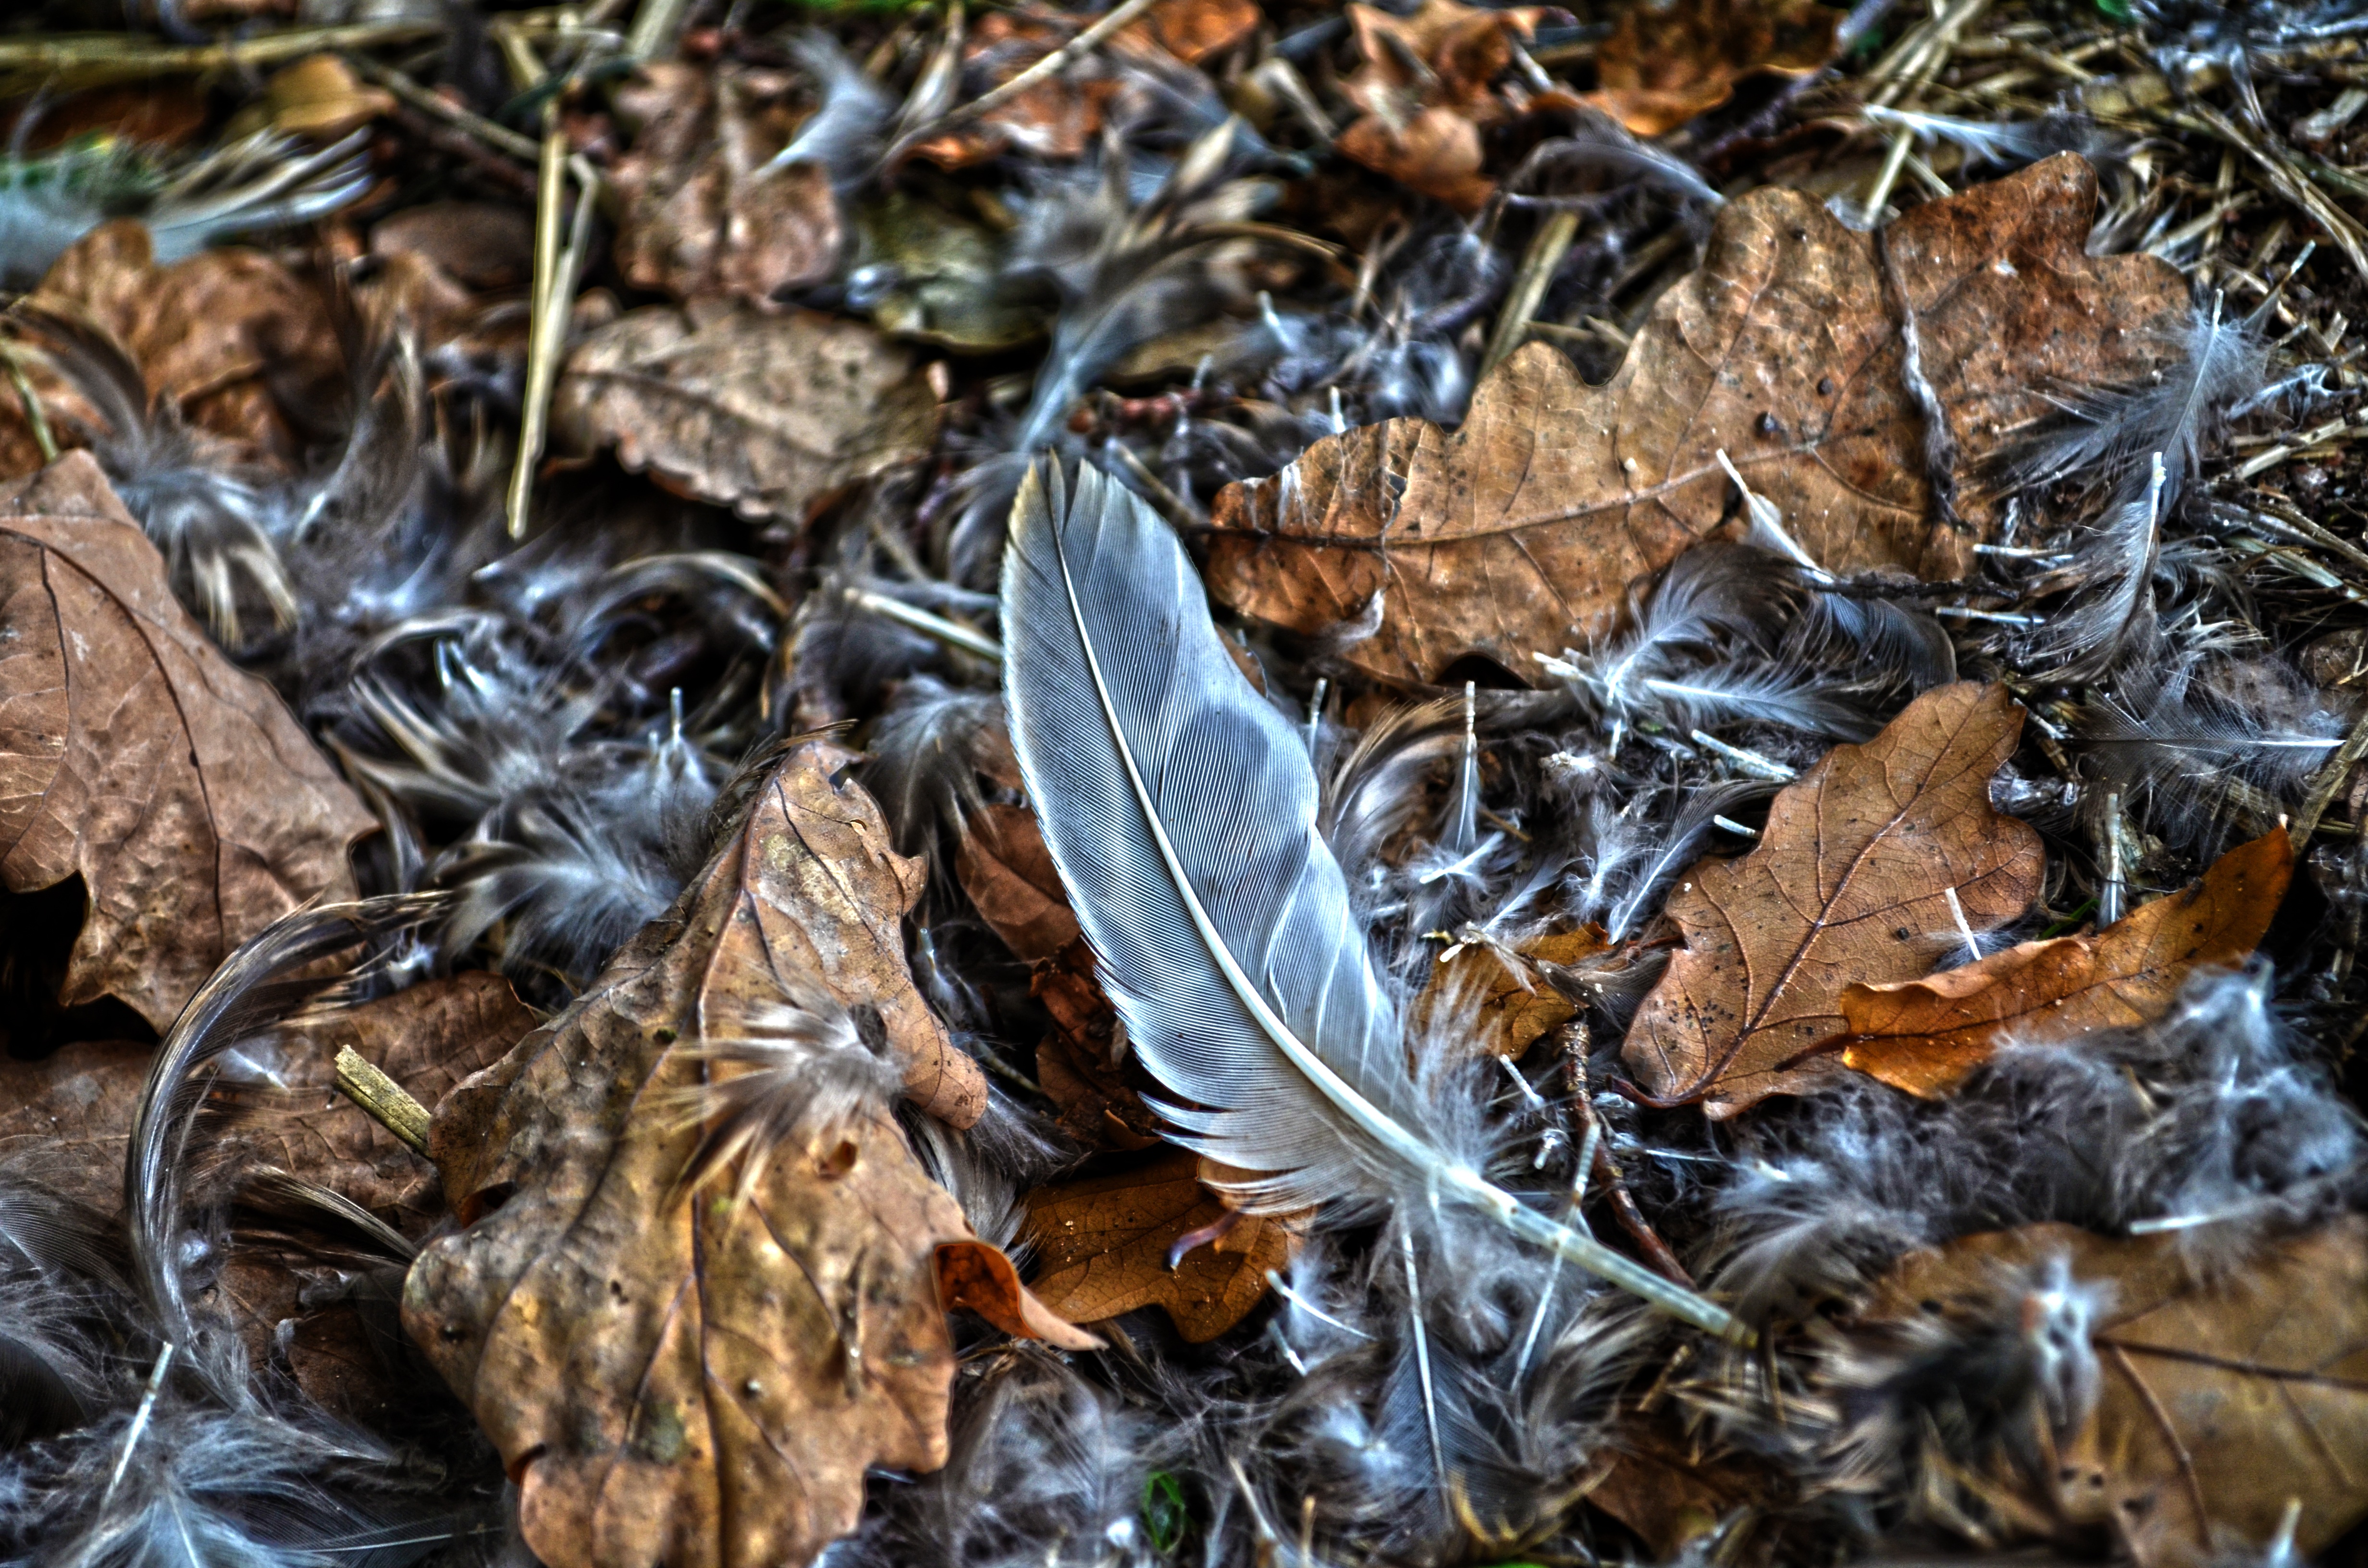
tree, nature, leaf, flower, wildlife, foliage, autumn, macro photography, plumule